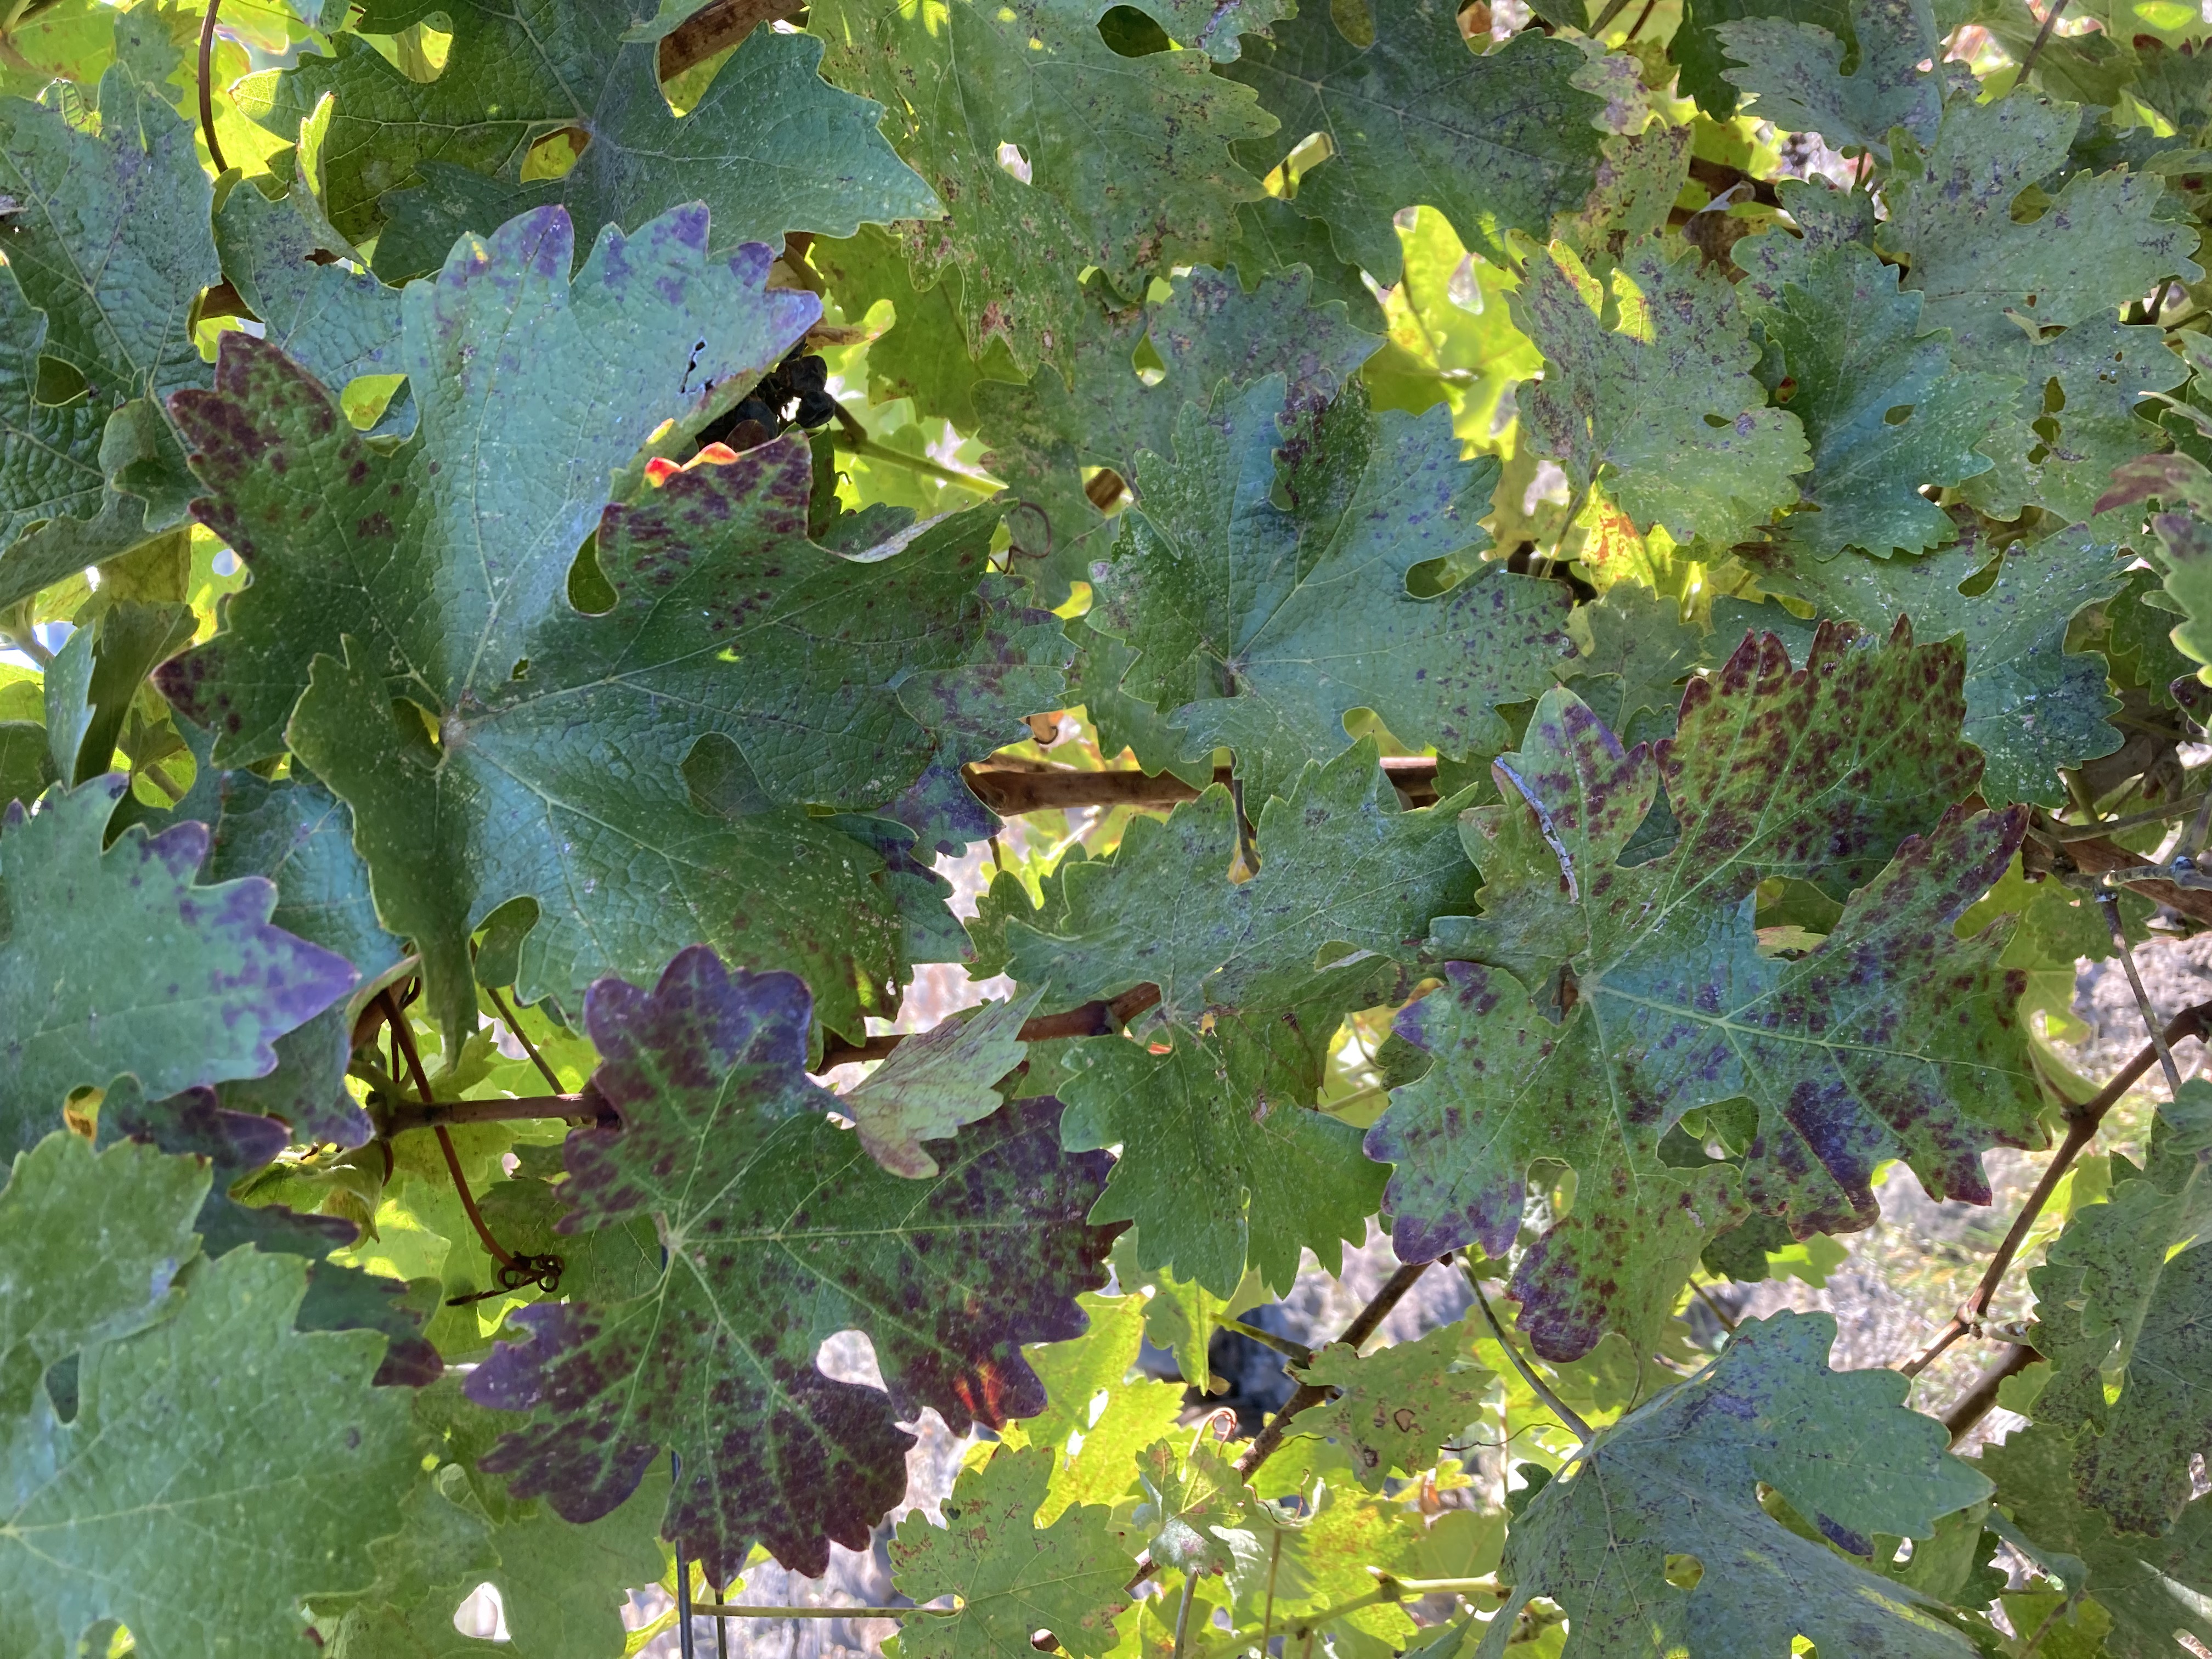
Label: Leafroll 3